Martyrs of Persia under Shapur II

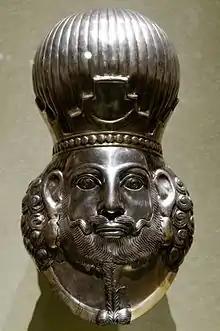
Bust of Shapur II

The Monks of Ramsgate wrote in their "Book of Saints" (1921),